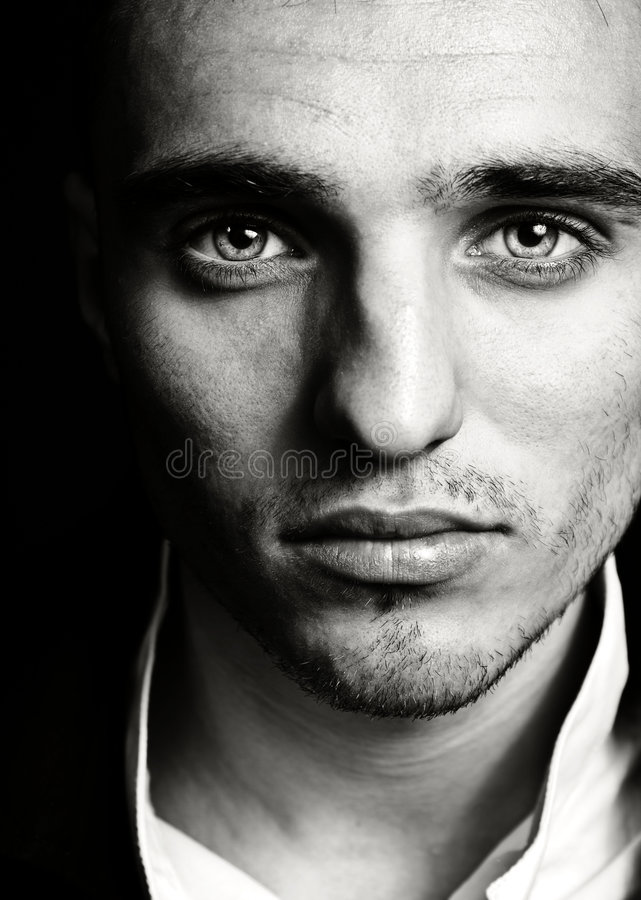
Gender: men